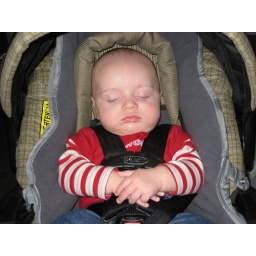
12-9.2 Asleep in car seat